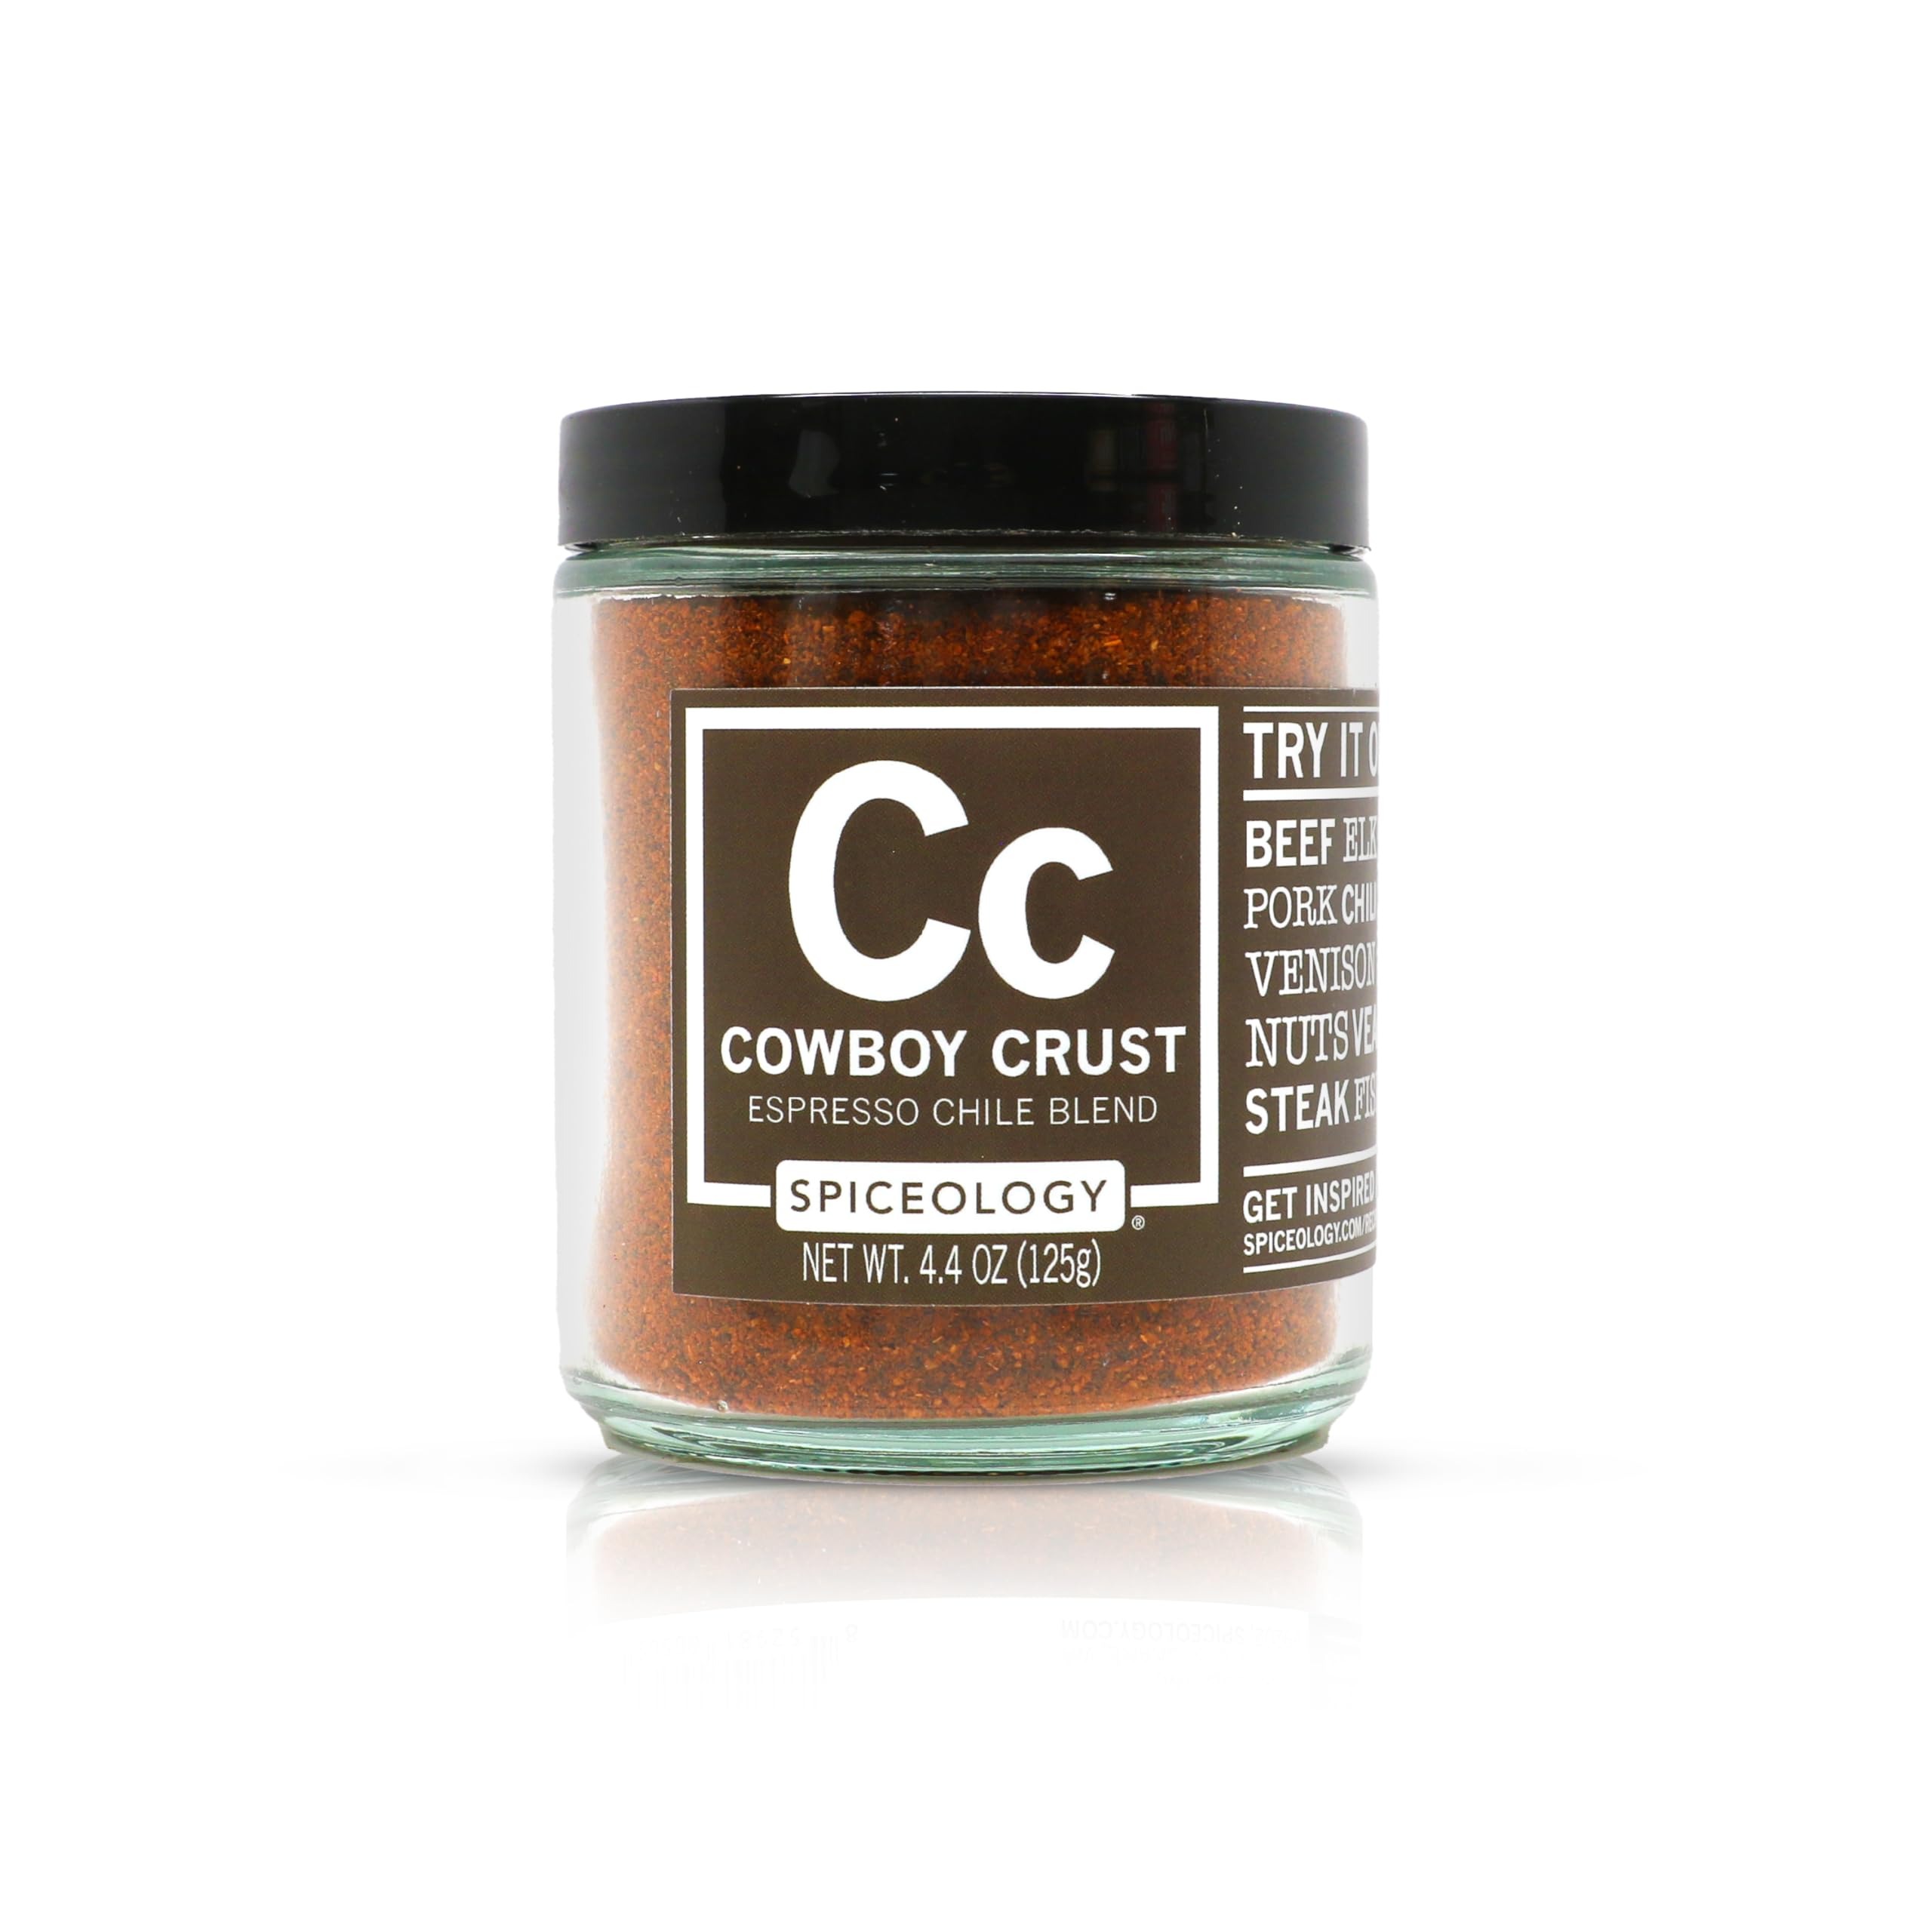
Item Name: Spiceology – Cowboy Crust Espresso Chile Rub – Bold Coffee Rub & Char Crust Dry Rub Seasoning for Beef Brisket, Pork Chops, Steak, Chicken Thighs & Ribs – Premium Fresh Spices – 4.4 oz
Bullet Point 1: Bold Espresso & Chile Kick – Rich espresso meets smoky chiles, sweet brown sugar, and a touch of mustard seed to create a robust, slightly spicy, and deeply savory rub. Whether you’re smoking, grilling, or roasting, this blend delivers a bold, flavor-packed crust on every cut of meat.
Bullet Point 2: Perfect for Beef, Pork & Chicken – Elevate your cooking with a rub designed to enhance the natural flavors of steak, brisket, pork chops, ribs, chicken thighs, and even ground beef or pork. The espresso deepens the umami, while the balanced sweetness and heat bring out the best in every bite.
Bullet Point 3: BBQ-Ready & Pitmaster-Approved – Cowboy Crust is your go-to seasoning for backyard BBQs, slow-smoked brisket, and flame-kissed steak. The coffee base helps create a caramelized, crave-worthy char crust that locks in juices and boosts tenderness.
Bullet Point 4: Fresh Spices, No Junk – At Spiceology, we grind fresh and ship fresh, ensuring peak potency in every jar. No fillers, no artificial flavors—just high-quality spices and real espresso. Because your food deserves the best.
Bullet Point 5: Experiment Beyond the Grill – While Cowboy Crust shines on steak, ribs, and pork chops, don’t stop there. Try it on roasted veggies, mix it into ground beef for bold burgers, or even rim a cocktail glass for a smoky, slightly sweet kick.
Value: 4.4
Unit: Ounce

Price: 25.985